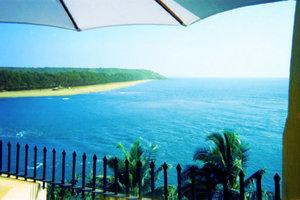
La géographie de l'Inde est très variée, avec de très hautes montagnes enneigées, des déserts, des collines, des plaines et des plateaux. Les différentes régions de l'Inde possèdent chacune leur climat : équatorial à la pointe sud, rigoureux près de l'Himalaya. L'Inde occupant la majeure partie du sous-continent indien, ses côtes mesurent plus de 7 000 kilomètres. L'Inde est bordée à l'ouest par la mer d'Arabie et à l'est par le golfe du Bengale, parties de l'océan Indien.